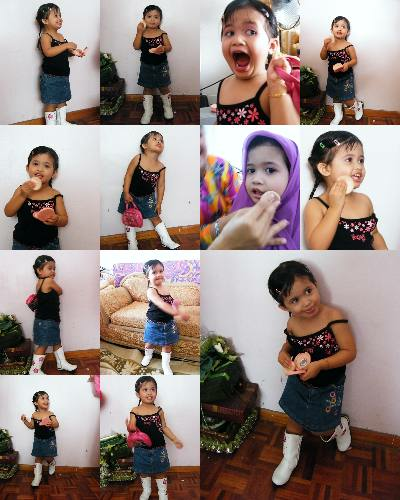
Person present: Yes